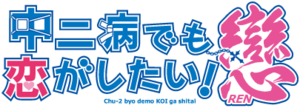
Logo de la série d'animation Chūnibyō demo Koi ga Shitai! REN 日本語: 中二病でも恋がしたい!戀 のロゴタイプ